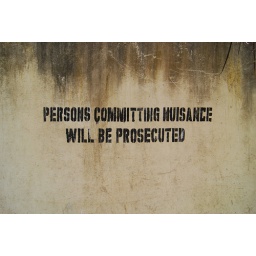
stencil grafitti on a wall off st.marks road in Bangalore